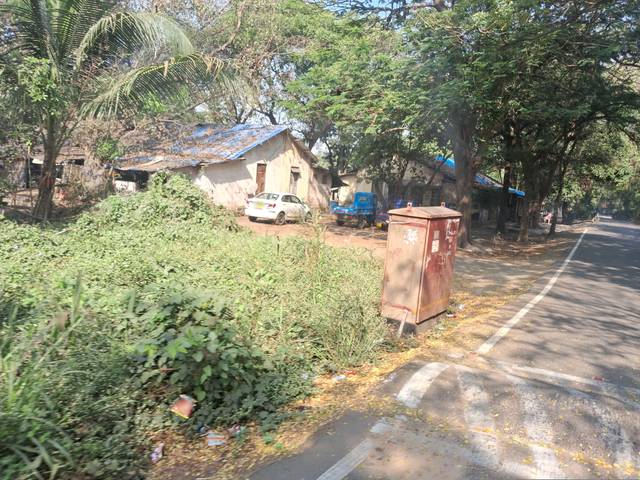
Region: India
Coordinates: 19.156, 72.866